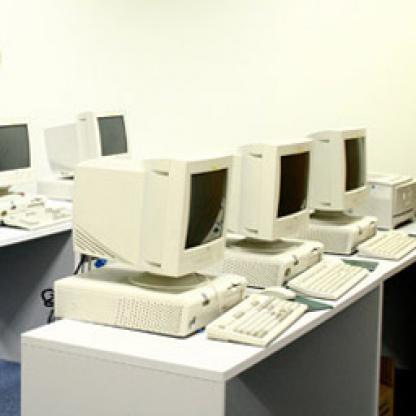
Scene: Indoor